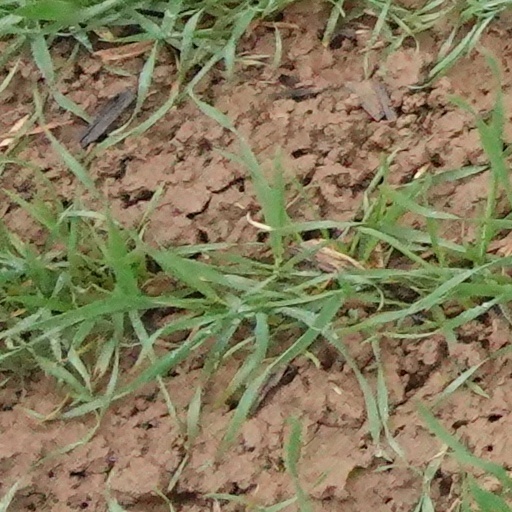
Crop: wheat